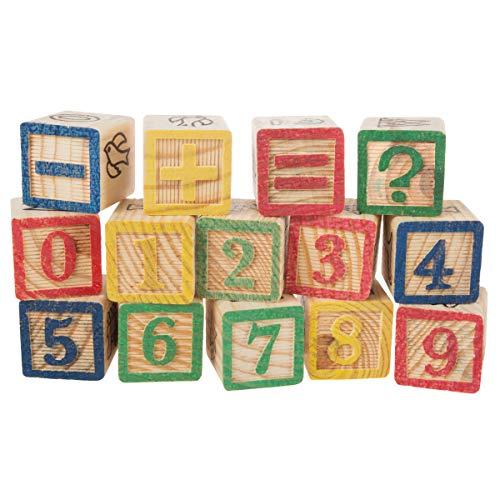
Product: Hey! Play! ABC and 123 Wooden Blocks
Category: Toys & Games | Building Toys | Stacking Blocks
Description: FUN CLASSIC TOY- This block set is a classic toddler learning toy that your little boy or girl will surely love The 48-block set has all letters of the alphabet, numbers 0-9, as well as punctuation marks, math signs, and cute pictures.
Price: $15.59
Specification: ProductDimensions:5.6x5.6x4.1inches|ItemWeight:2.33pounds|ShippingWeight:2.33pounds(Viewshippingratesandpolicies)|ASIN:B07G912RNV|Itemmodelnumber:80-Z0017061008|Manufacturerrecommendedage:36months-6years